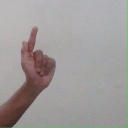
अक्षर: ळ